The Face of the World

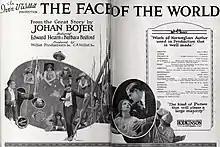

The Face of the World is a 1921 American silent drama film directed by Irvin Willat and starring Edward Hearn, Barbara Bedford and Lloyd Whitlock.